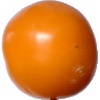
Label: Tomato Yellow 1